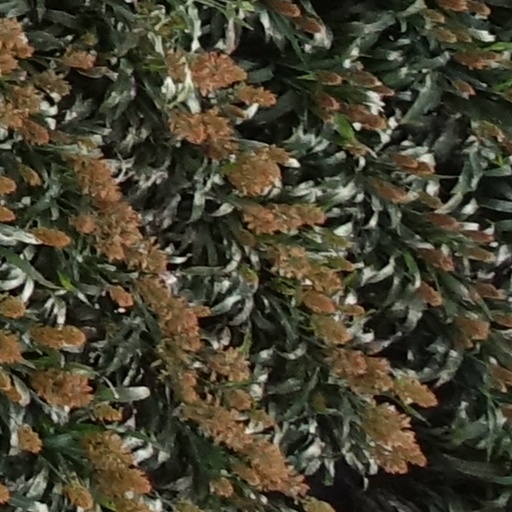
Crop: sorghum